Economic impact of the COVID-19 pandemic in Canada

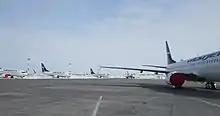
WestJet planes grounded at Edmonton International Airport

Many shopping malls have high vacancy rates due to retailers going out of business amid the retail apocalypse.